Iwami-Kawagoe Station

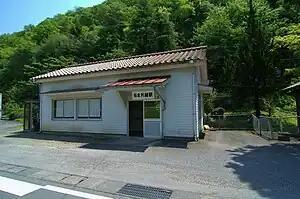
Iwami-Kawagoe Station in May 2012

was a railway station in Gōtsu, Shimane Prefecture, Japan, operated by West Japan Railway Company (JR West).